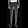
Label: Trouser